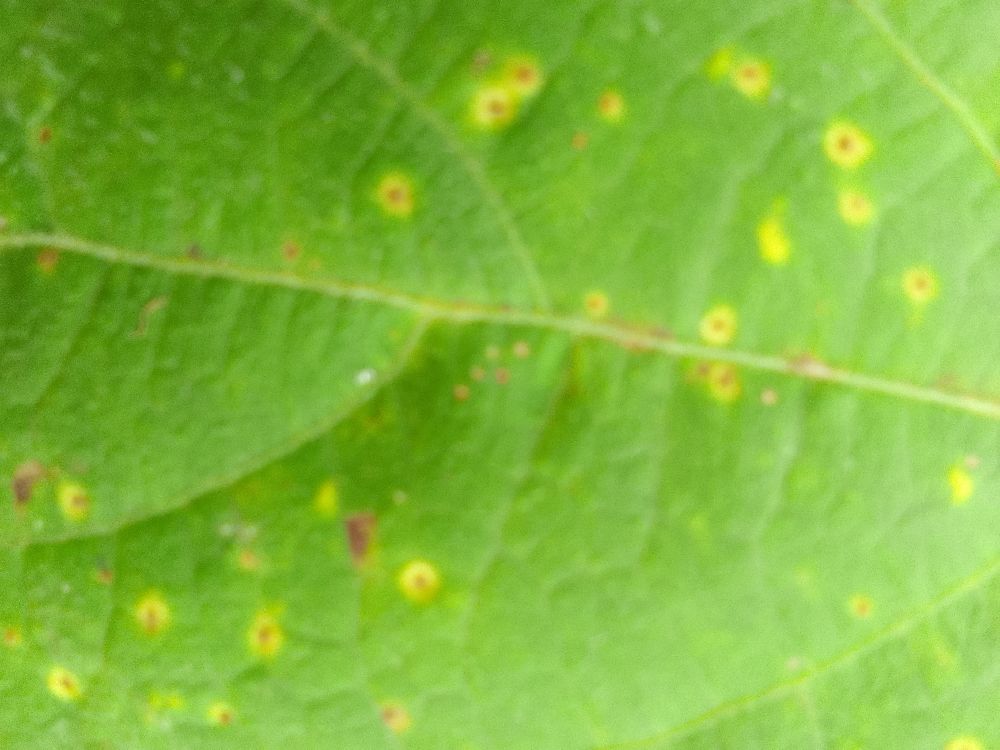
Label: rust